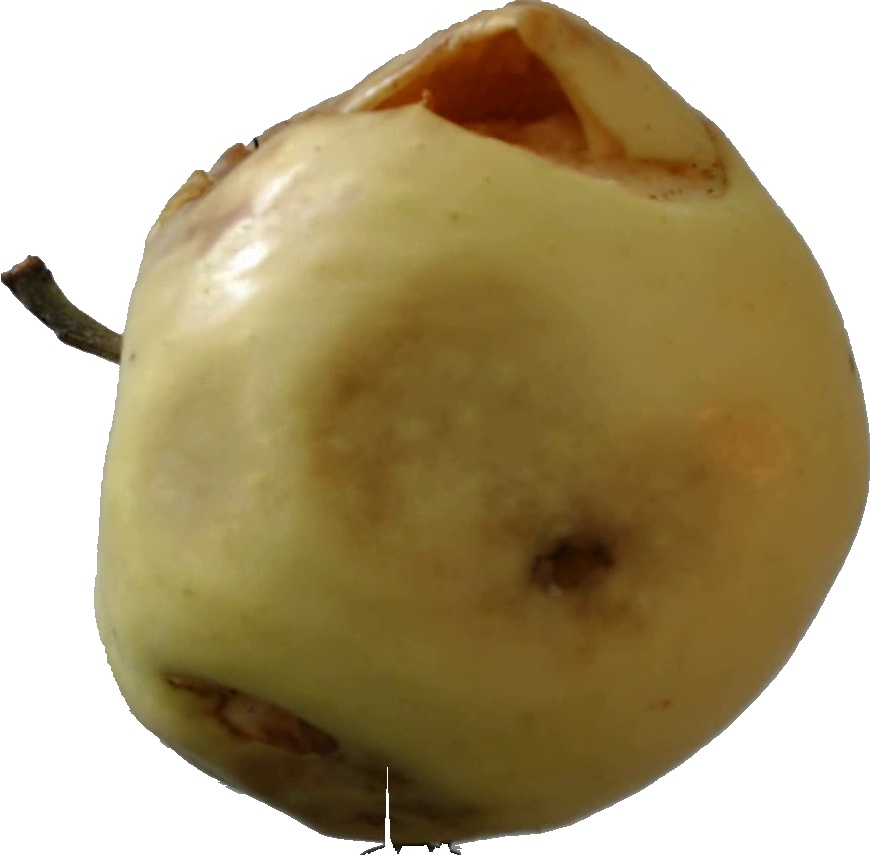
Label: apple_hit_1